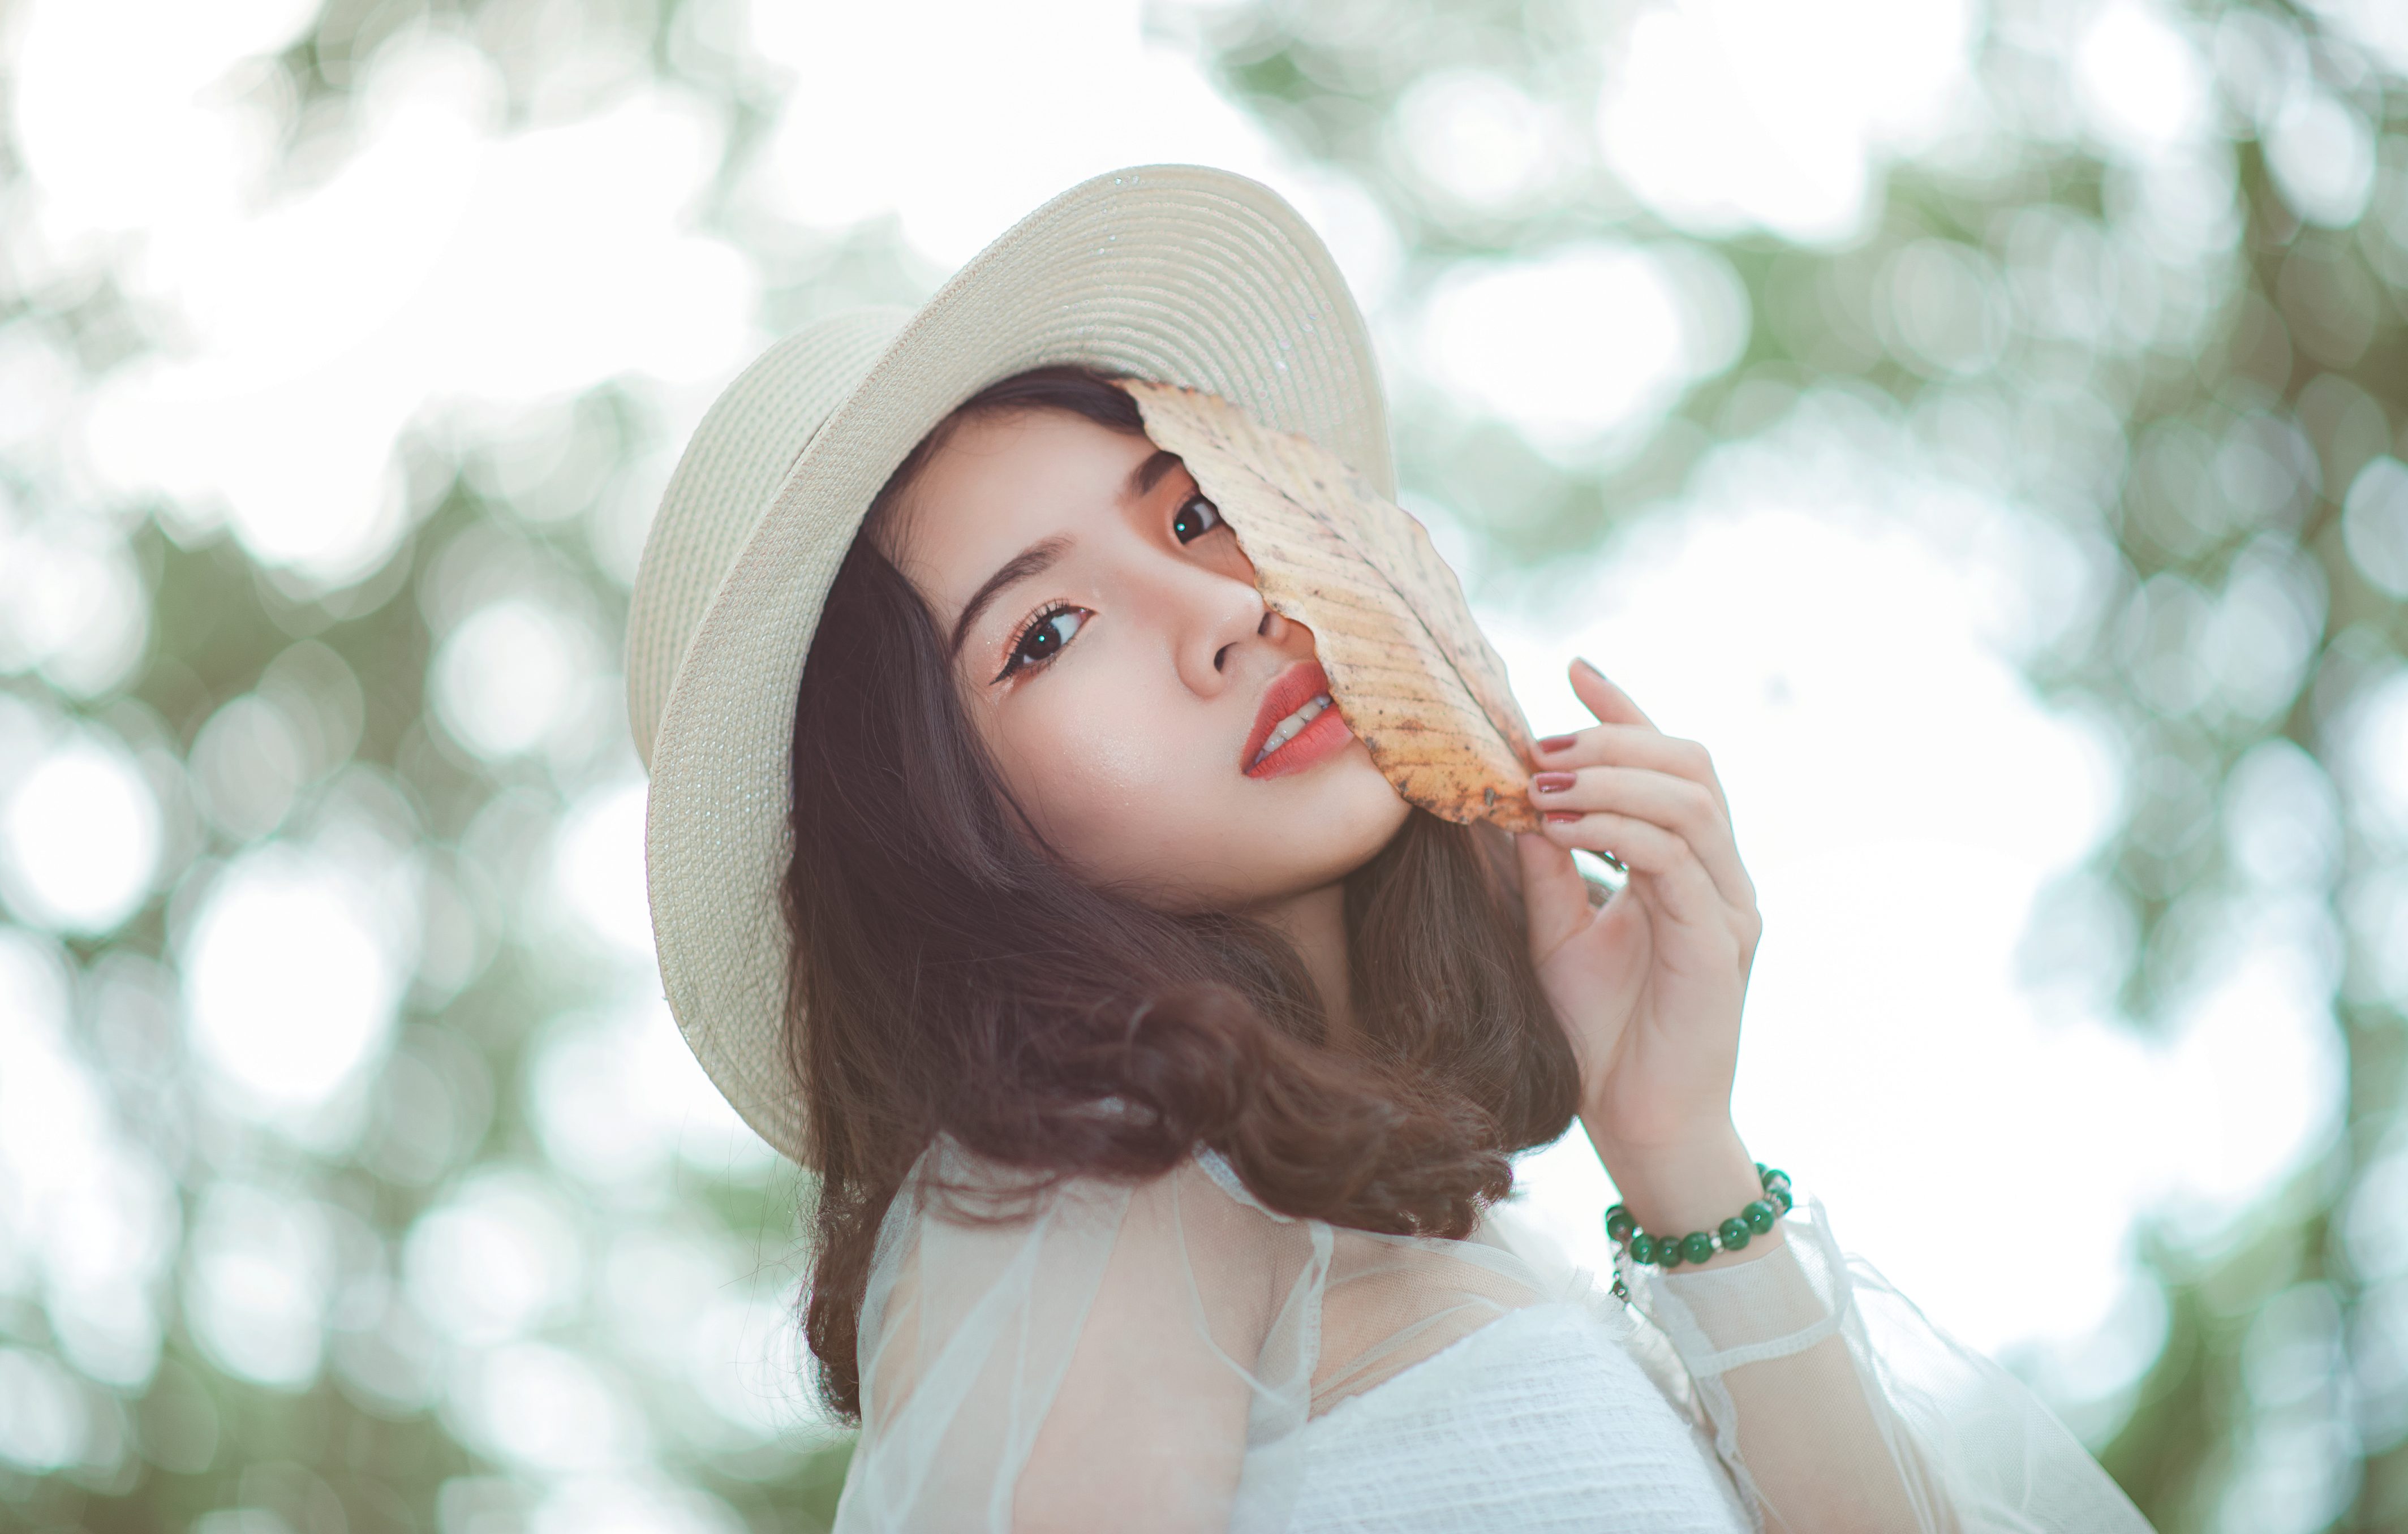
face, eyes, girl, beautiful, happy, deep, skincare, make up, art, artwork, portrait, slips, skin, beauty, human hair color, photography, black hair, long hair, photo shoot, smile, portrait photography, brown hair, lip, hair accessory